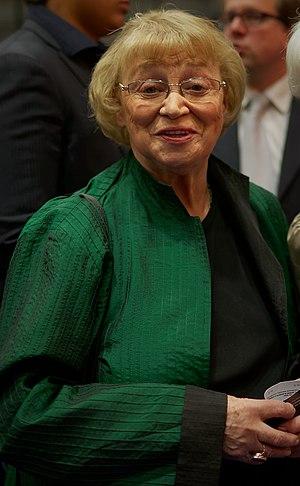
Alla Pokrovskaïa est une actrice, metteuse en scène et professeur d'art dramatique russe.